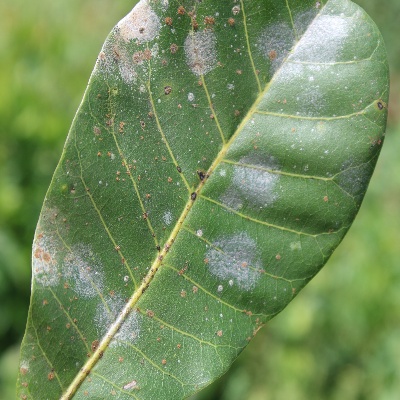
Crop: Cashew
Condition: red rust